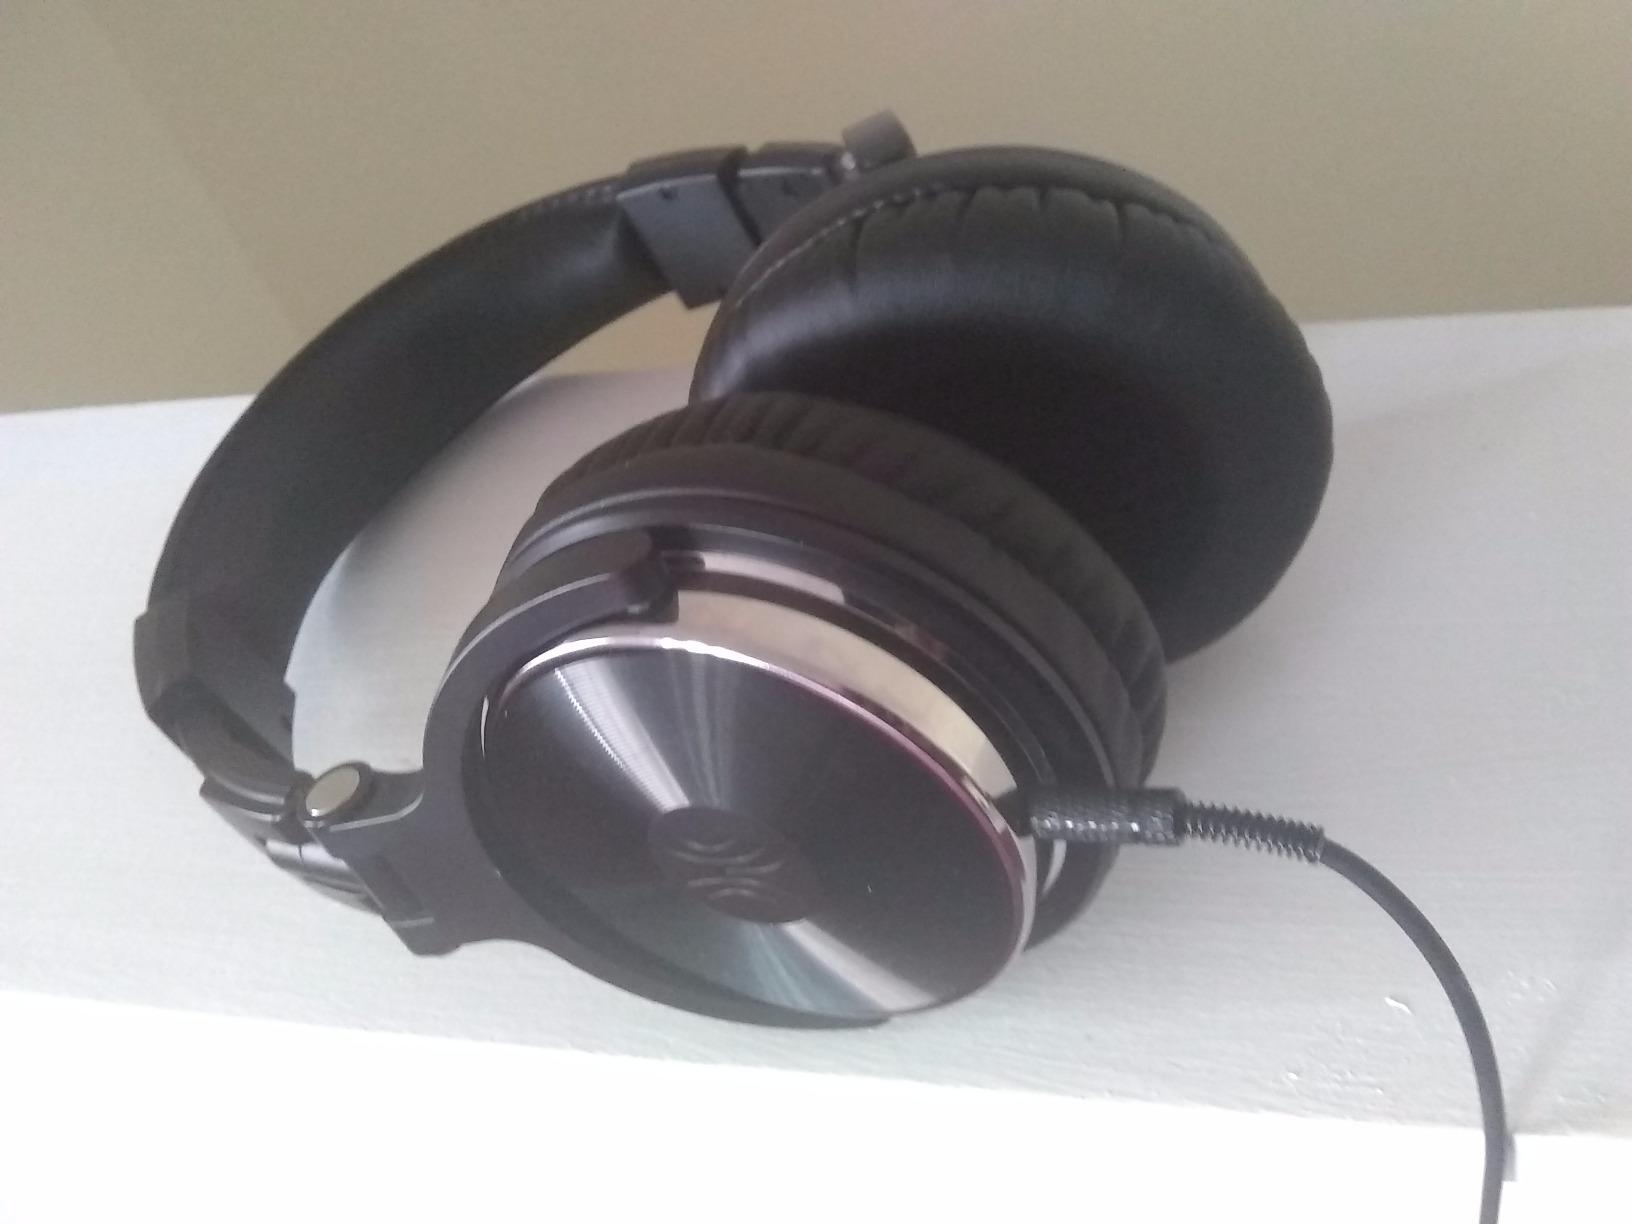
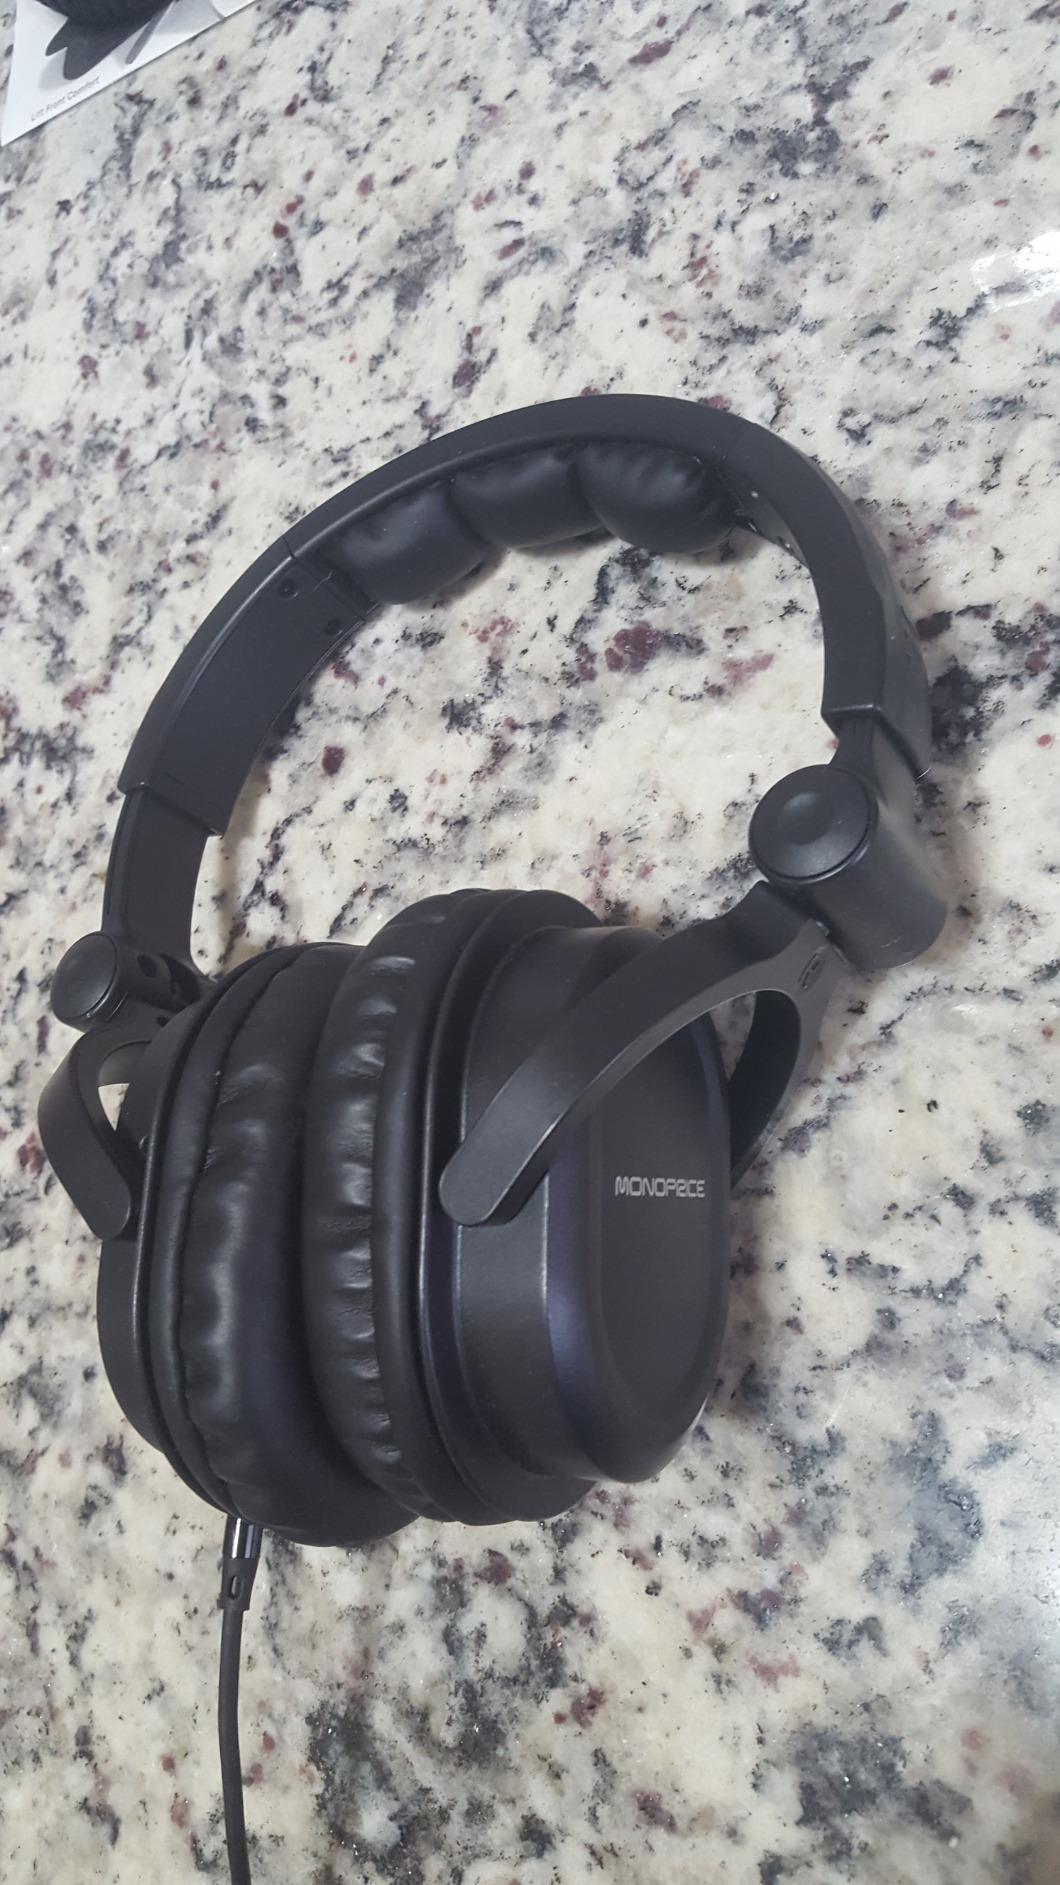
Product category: headphones
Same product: no